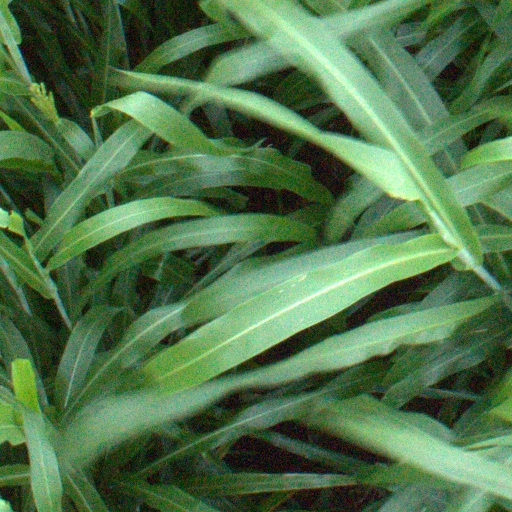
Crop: sorghum